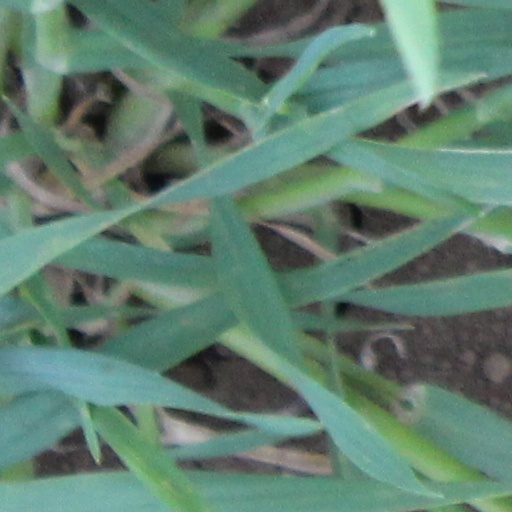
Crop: wheat